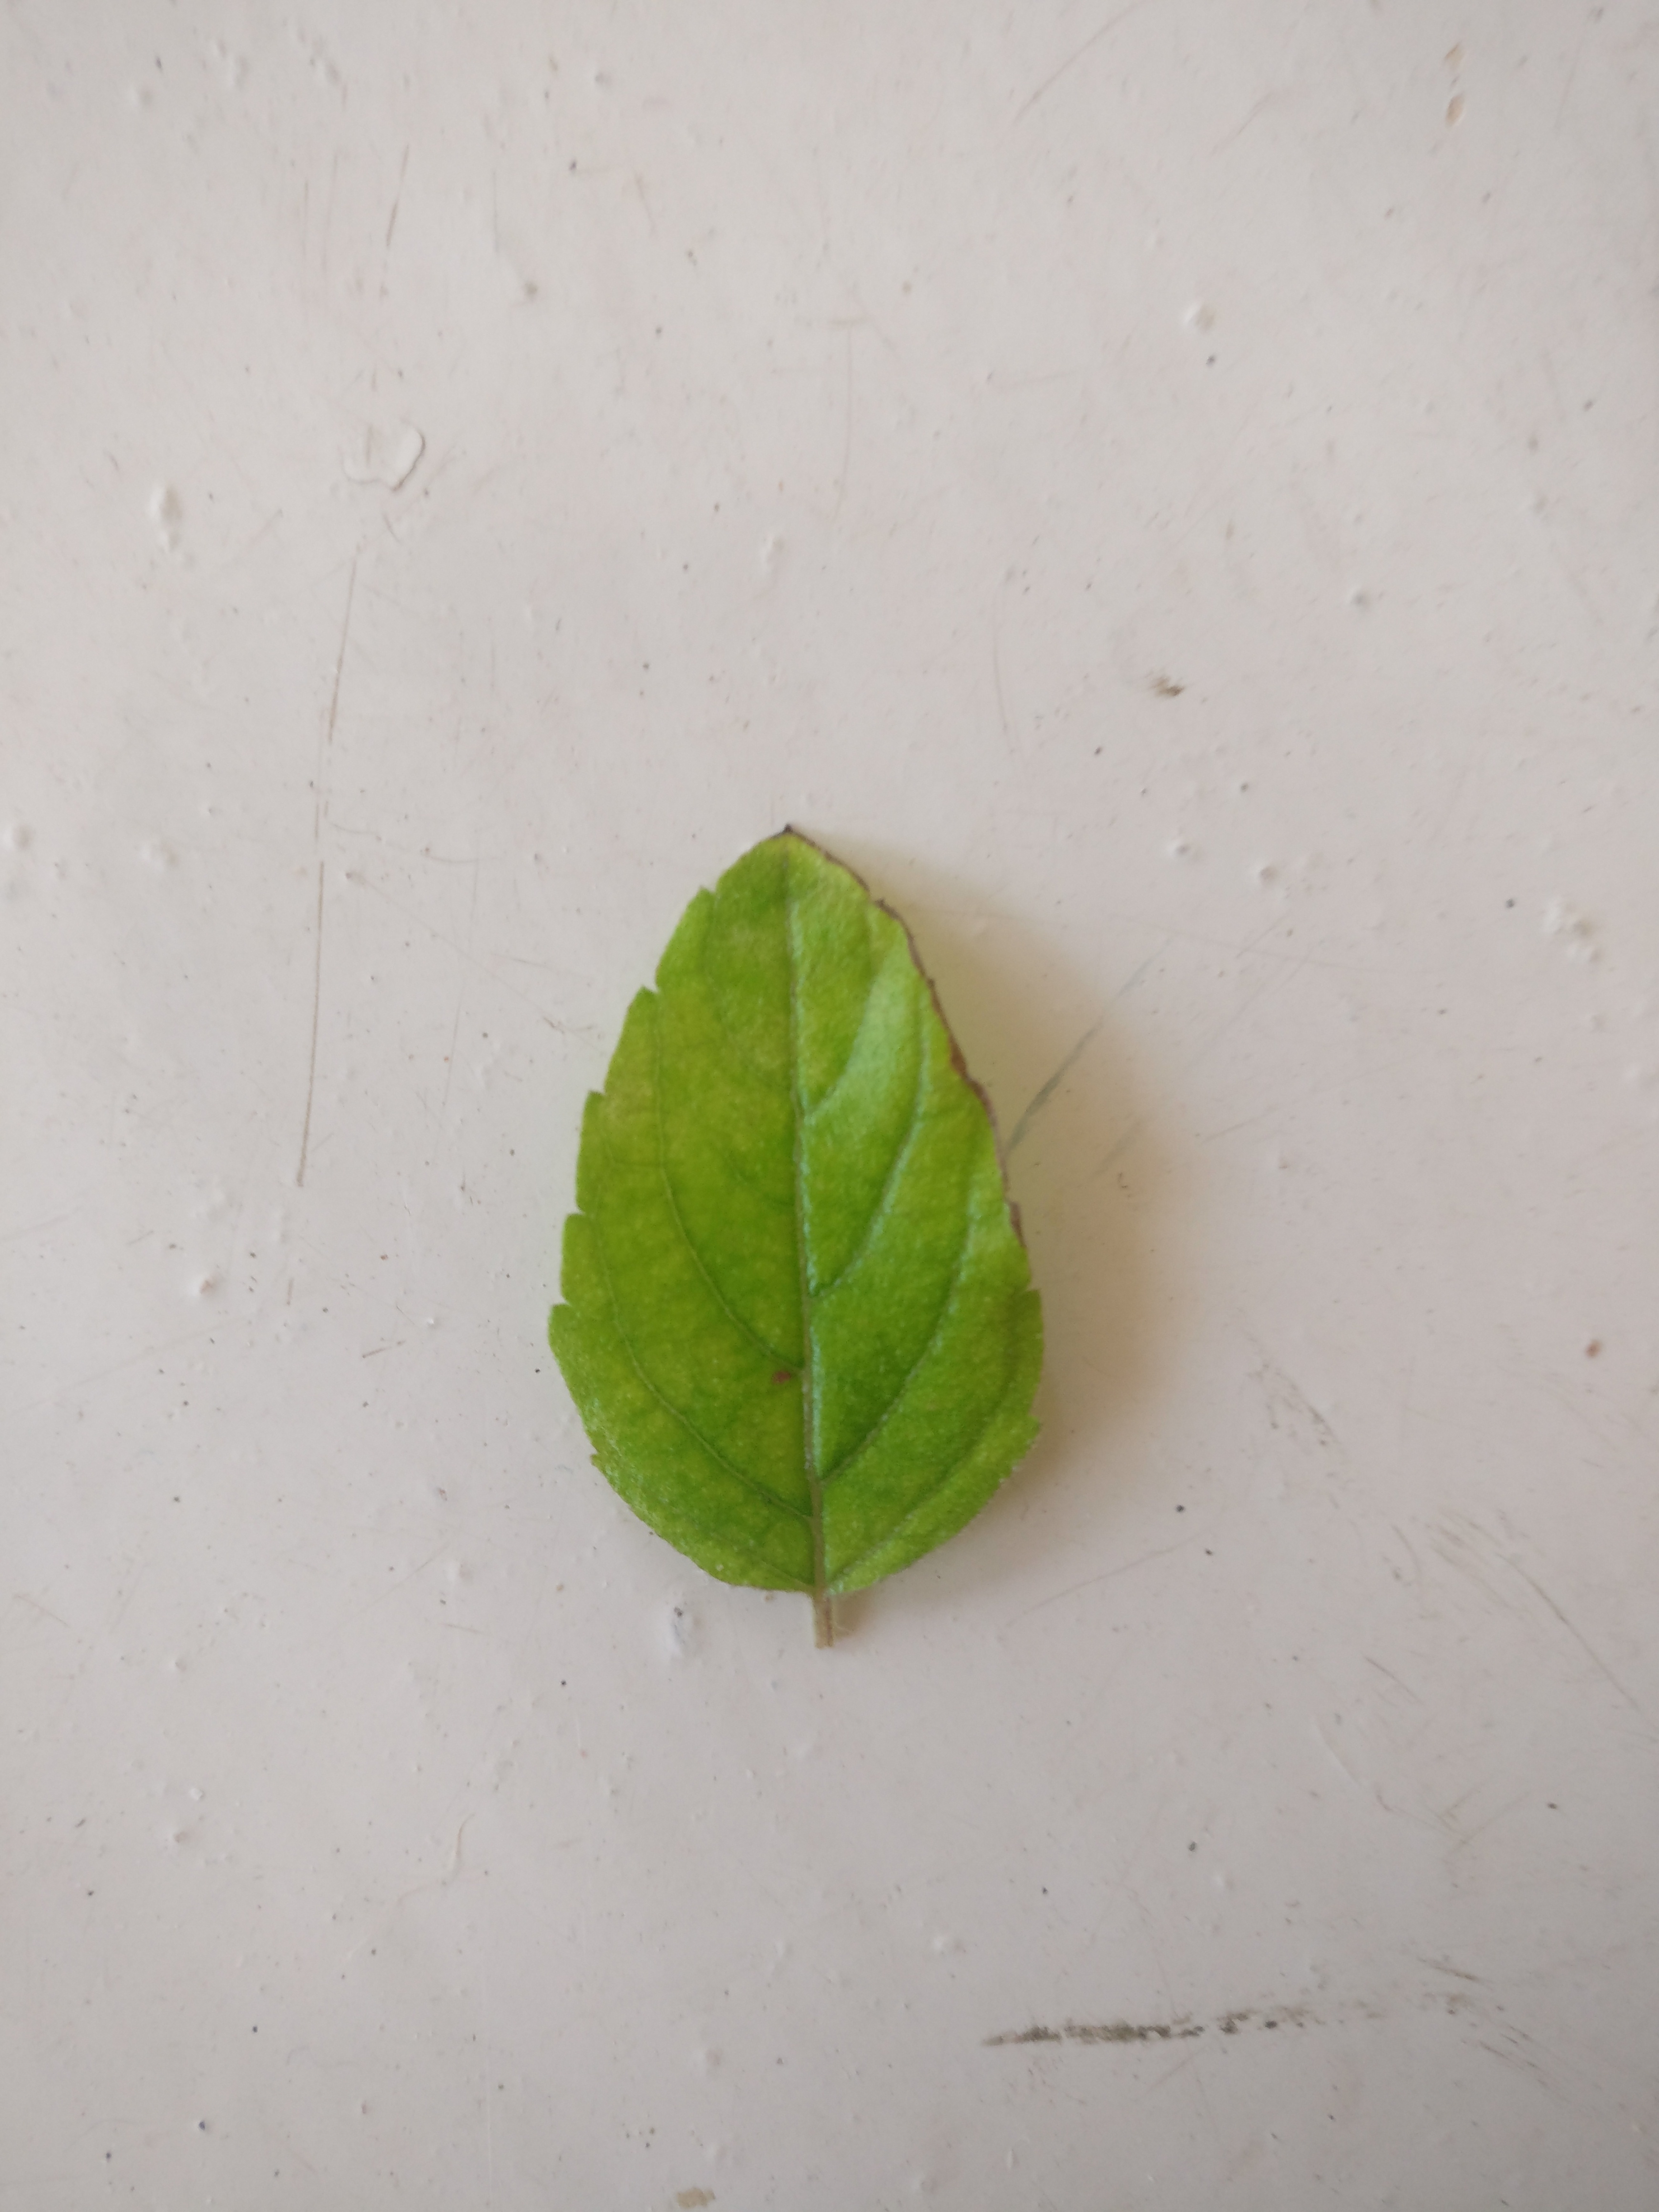
Plant: Tulsi